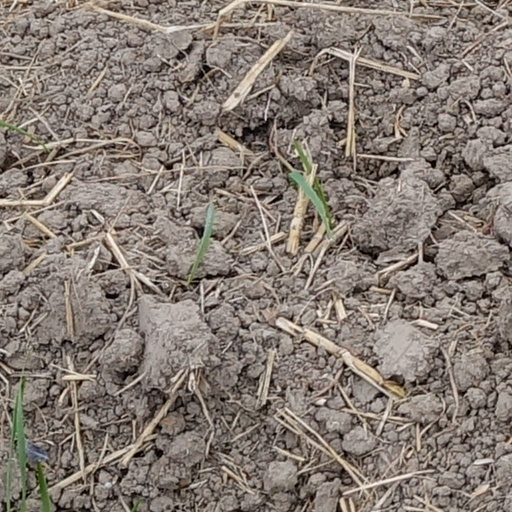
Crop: wheat